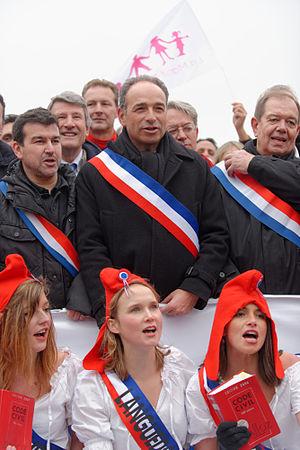
Au centre et à droite
L’opposition au mariage homosexuel et à l'homoparentalité en France est constituée par l'ensemble des mouvements associatifs,